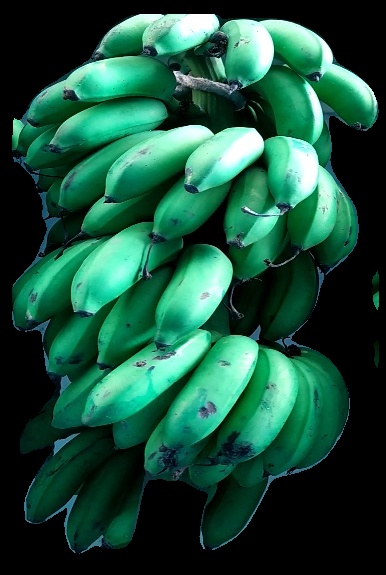
Variety: rasbale
Grade: grade2